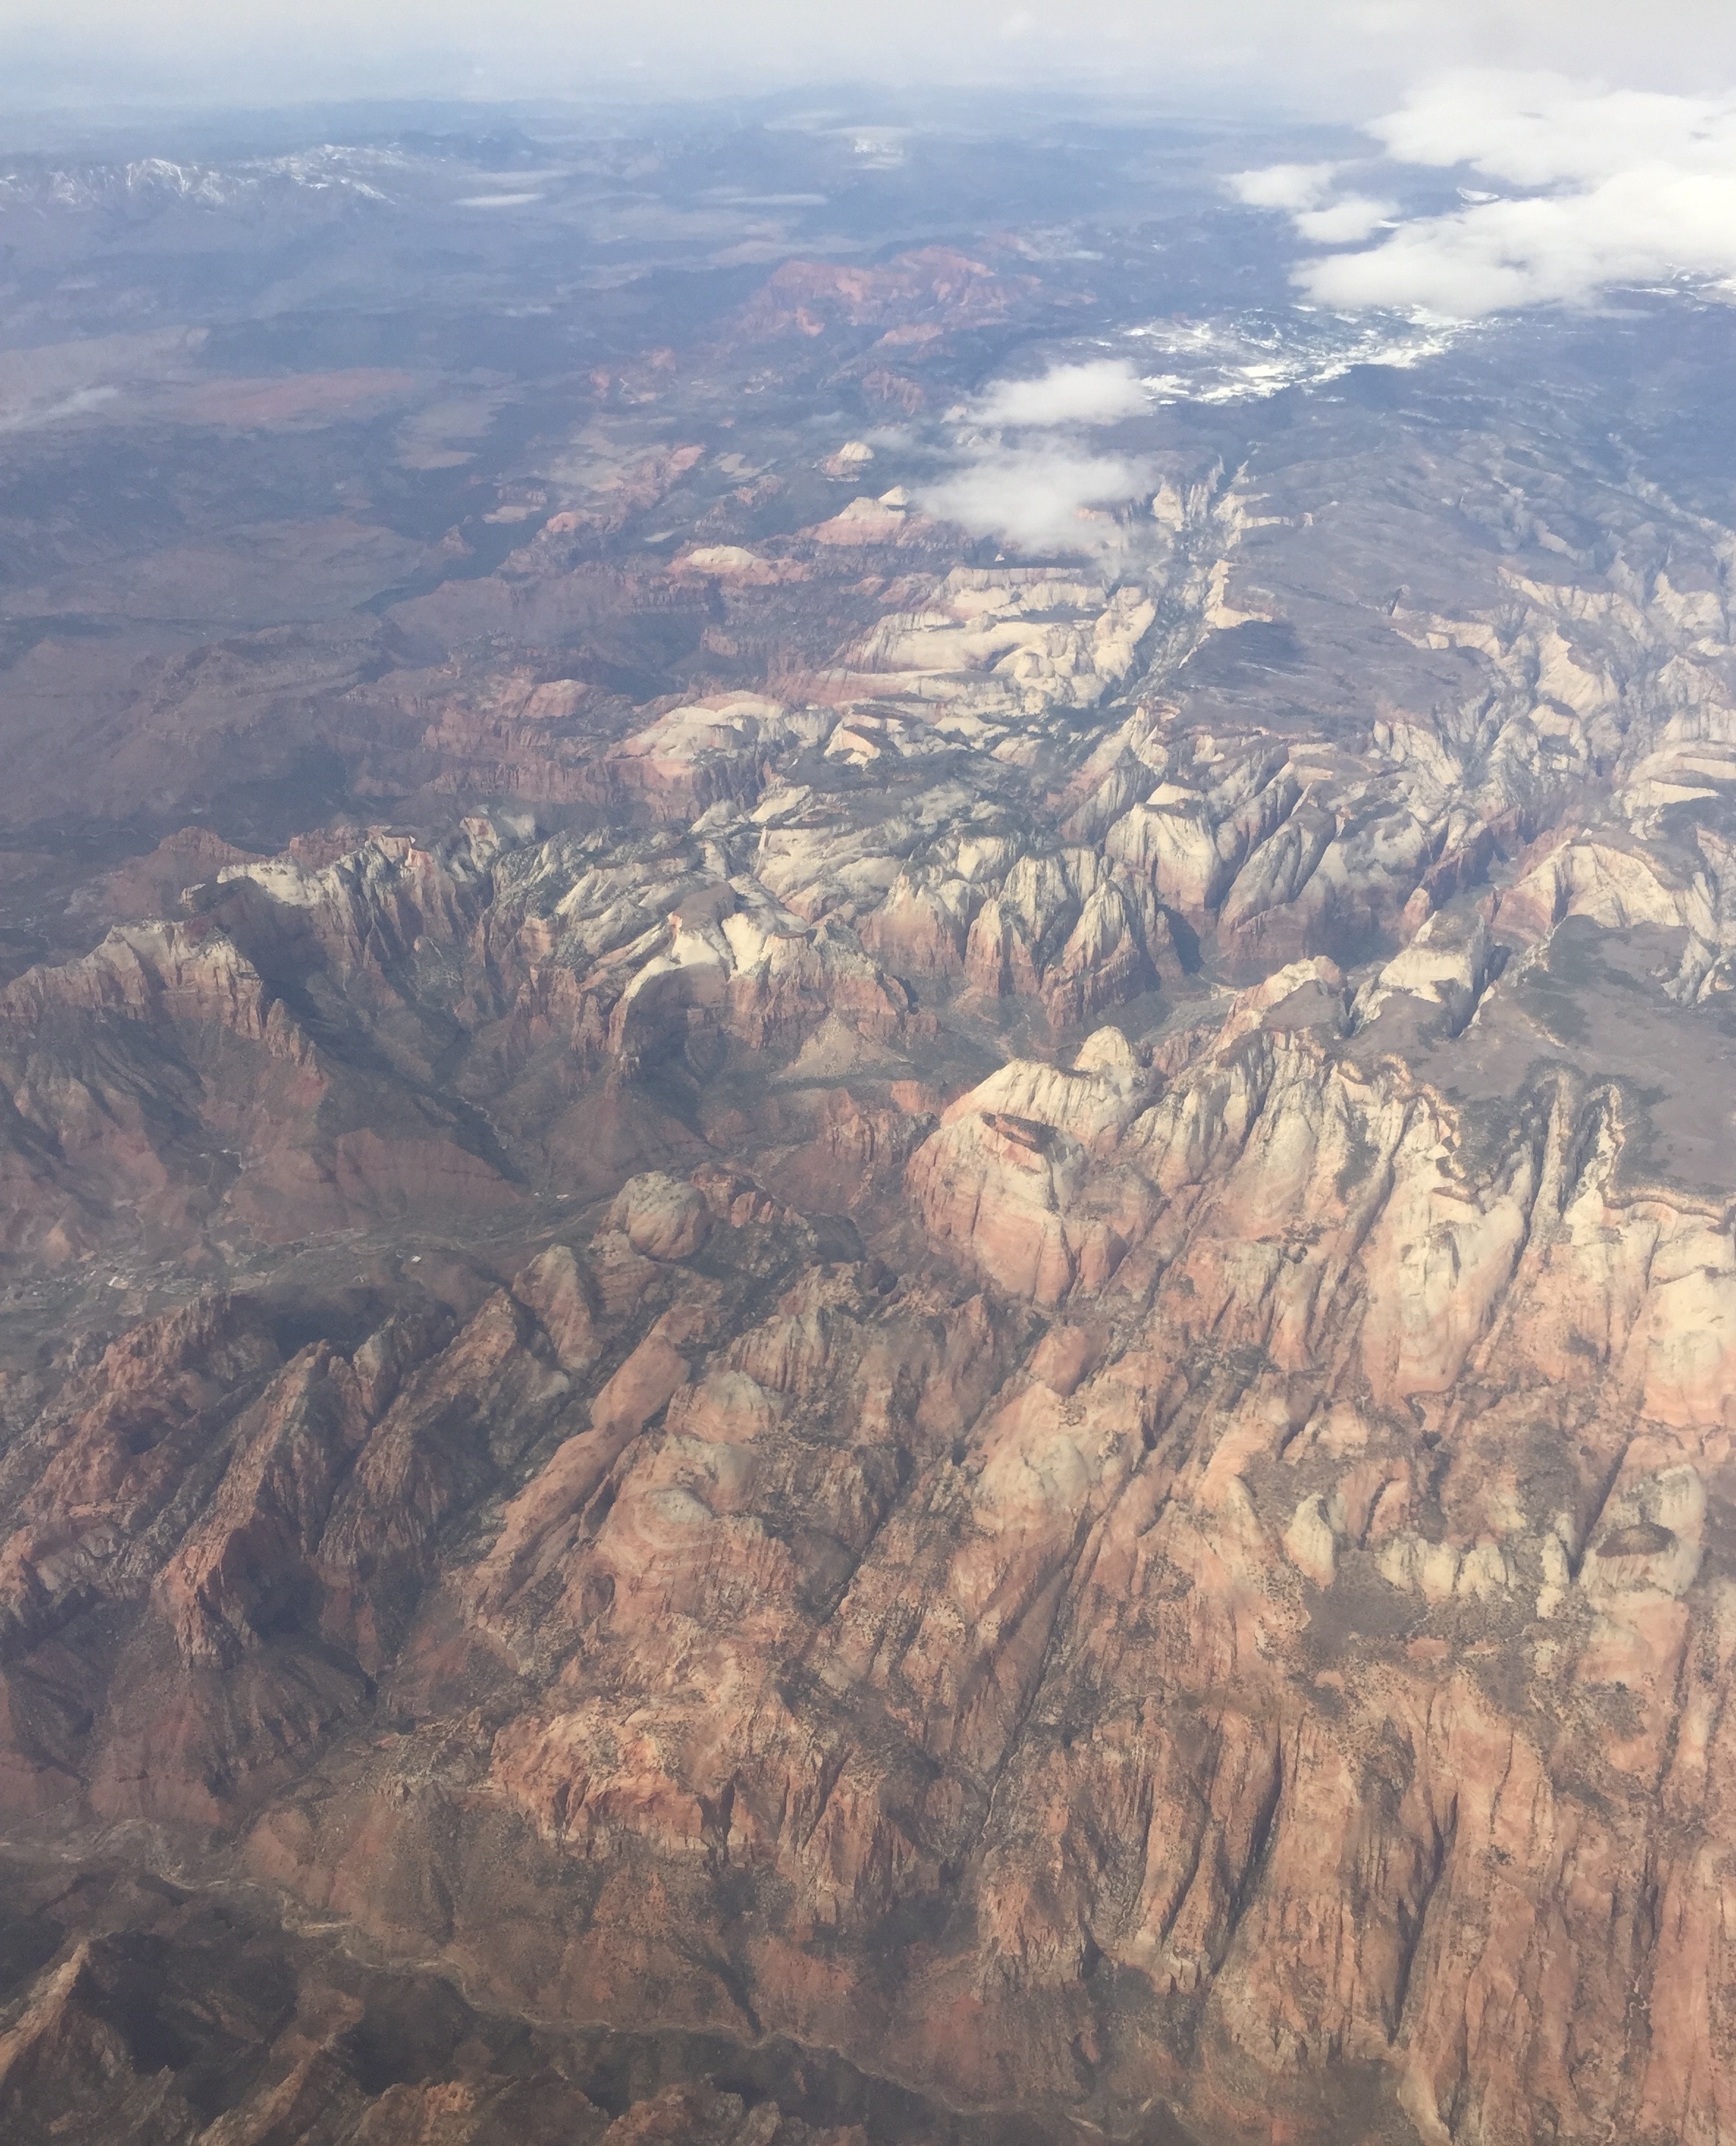
landscape, rock, wilderness, mountain, valley, mountain range, formation, cliff, flight, canyon, terrain, ridge, summit, geology, badlands, plateau, landform, aerial photography, geographical feature, atmosphere of earth, mountainous landforms